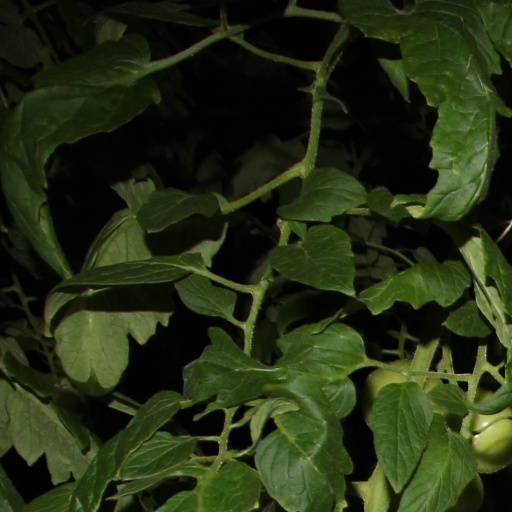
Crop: tomato